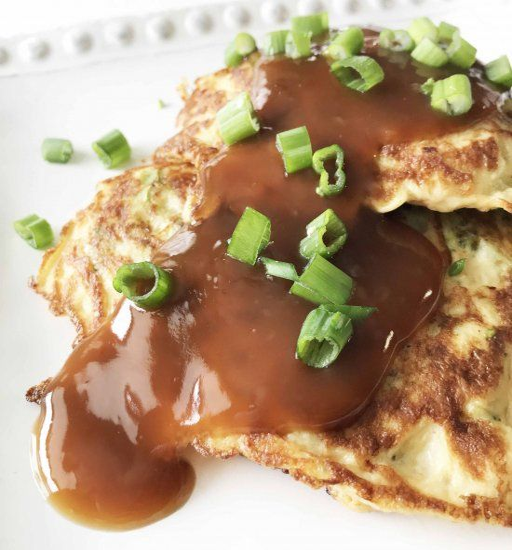
an egg that 's cooked in a skillet and usually topped with a brown soy sauce laden gravy .